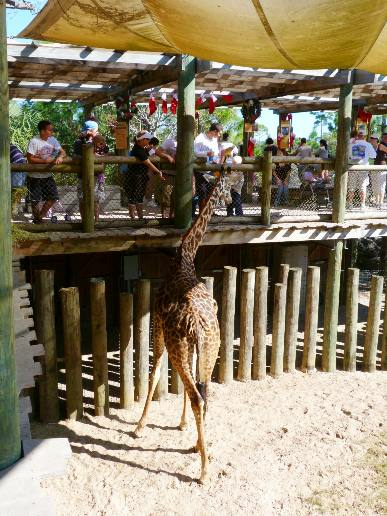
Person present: Yes